Fast battleship

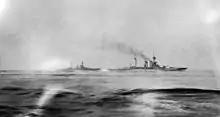
HMS "Warspite" and "Malaya", seen from HMS "Valiant" at around 14:00 hrs during the Battle of Jutland

Fisher's aspirations for faster battleships were not fulfilled until after his retirement in 1910. Following the success of the gun used in the "Orion" class, the Admiralty decided to develop a gun to equip the battleships of the 1912 construction programme. The initial intention was that the new battleships would have the same configuration as the preceding , with five twin turrets and a speed of . However, it was realised that by dispensing with the amidships turret, it would be possible to free up weight and volume for a much enlarged power plant and still fire a heavier broadside than the "Iron Duke"s.